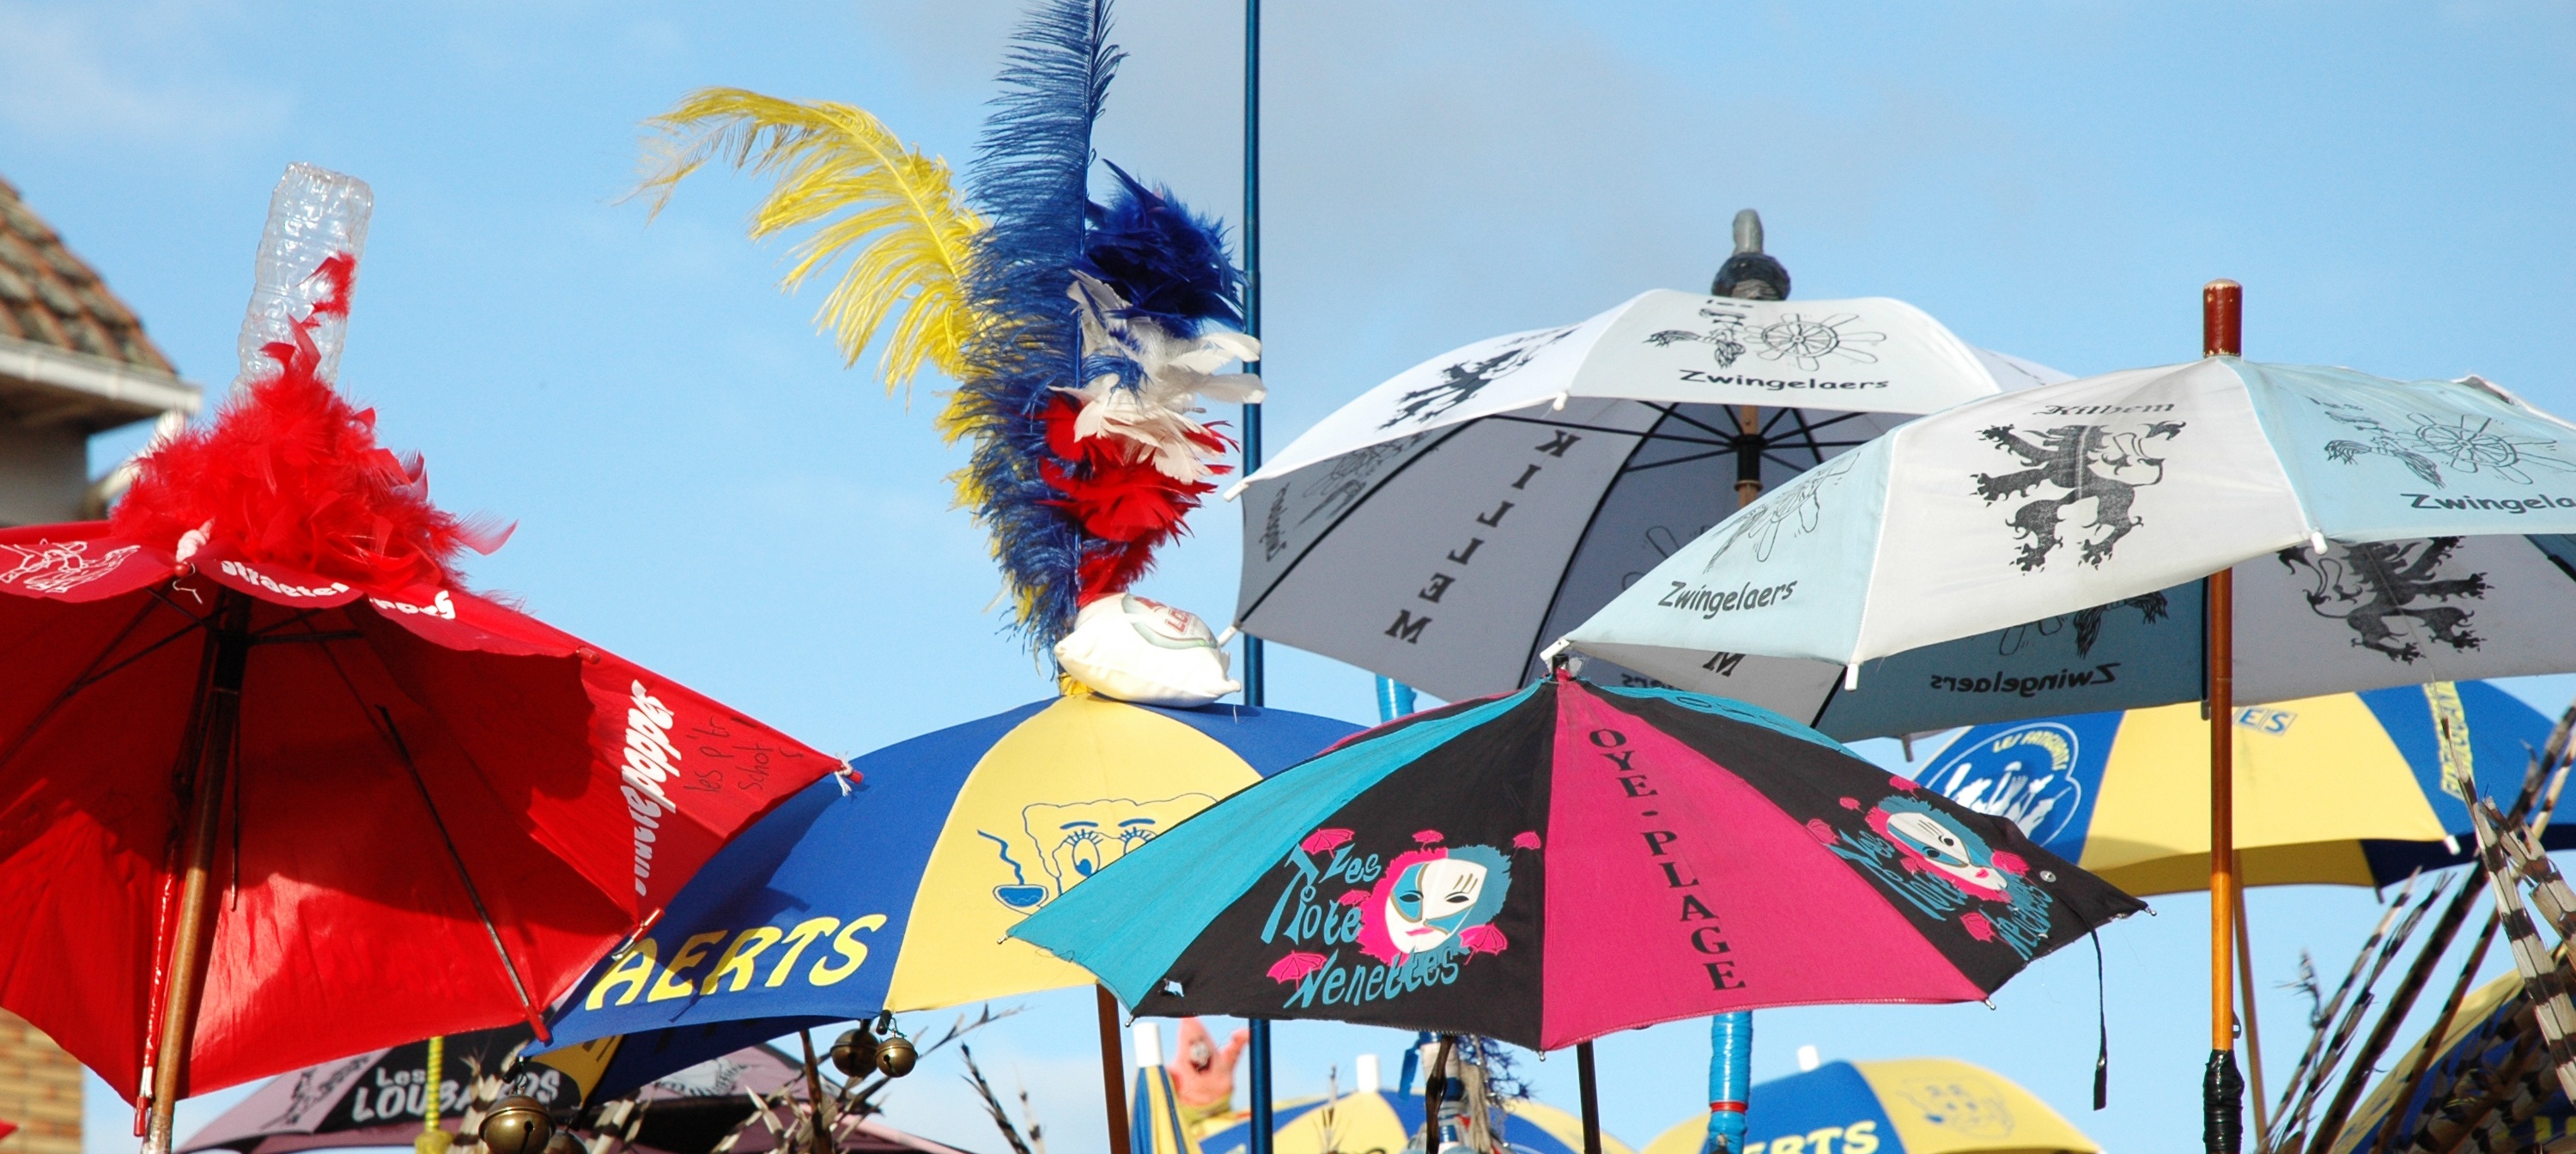
carnival, umbrella, flag, festival, windsports